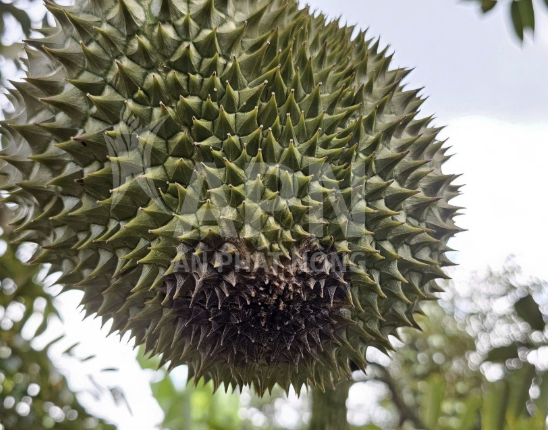
Label: fruit_rot